Griswold Manufacturing

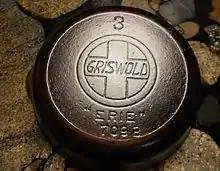
Griswold "slant logo" cast-iron skillet, manufactured approximately 1915

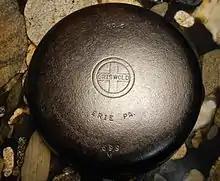
Griswold "small logo" cast-iron skillet, manufactured between 1940 and 1957

Griswold cast-iron pots and pans, skillets, dutch ovens, and other kitchen items had a reputation for high quality, and they are well known to antique collectors and sellers. The easily recognized "cross" logo seen on Griswold products from the 1910s through the 1960s was modified several times over the years. Historians and collectors note these modifications and use them to date these pieces, to give more accurate estimates of their age and approximate date of manufacture.